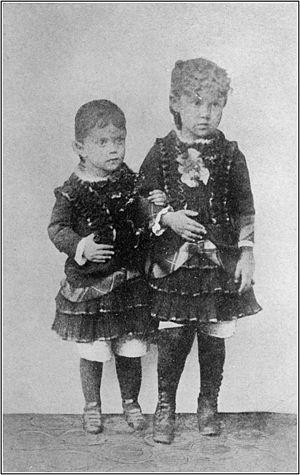
Mary Antin, née le 13 juin 1881 à Polotsk et morte le 15 mai 1949 à Suffern est une femme de lettres américaine d'origine juive, militant pour les droits des immigrés.